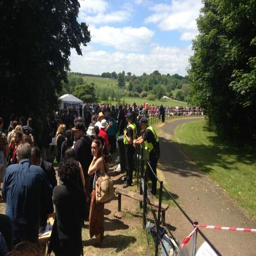
the crowd waiting to get into the site .